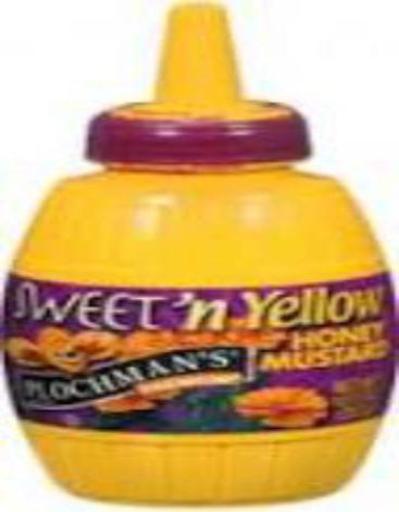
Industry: Food